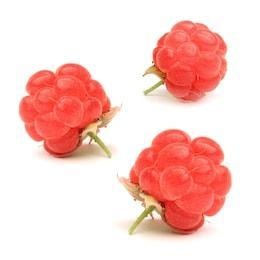
Label: raspberry